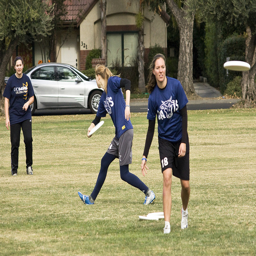
A group of females playing frisbee in  a field
Three women outside throwing Frisbees to one another.
A group of women play some frisbee on a lawn.
Several girls playing a game of frisbee baseball
Three girls play frisbee in a front yard.